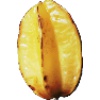
Label: Carambula 1